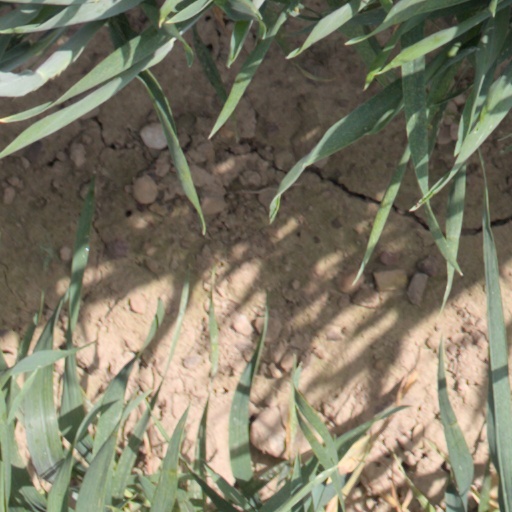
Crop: wheat